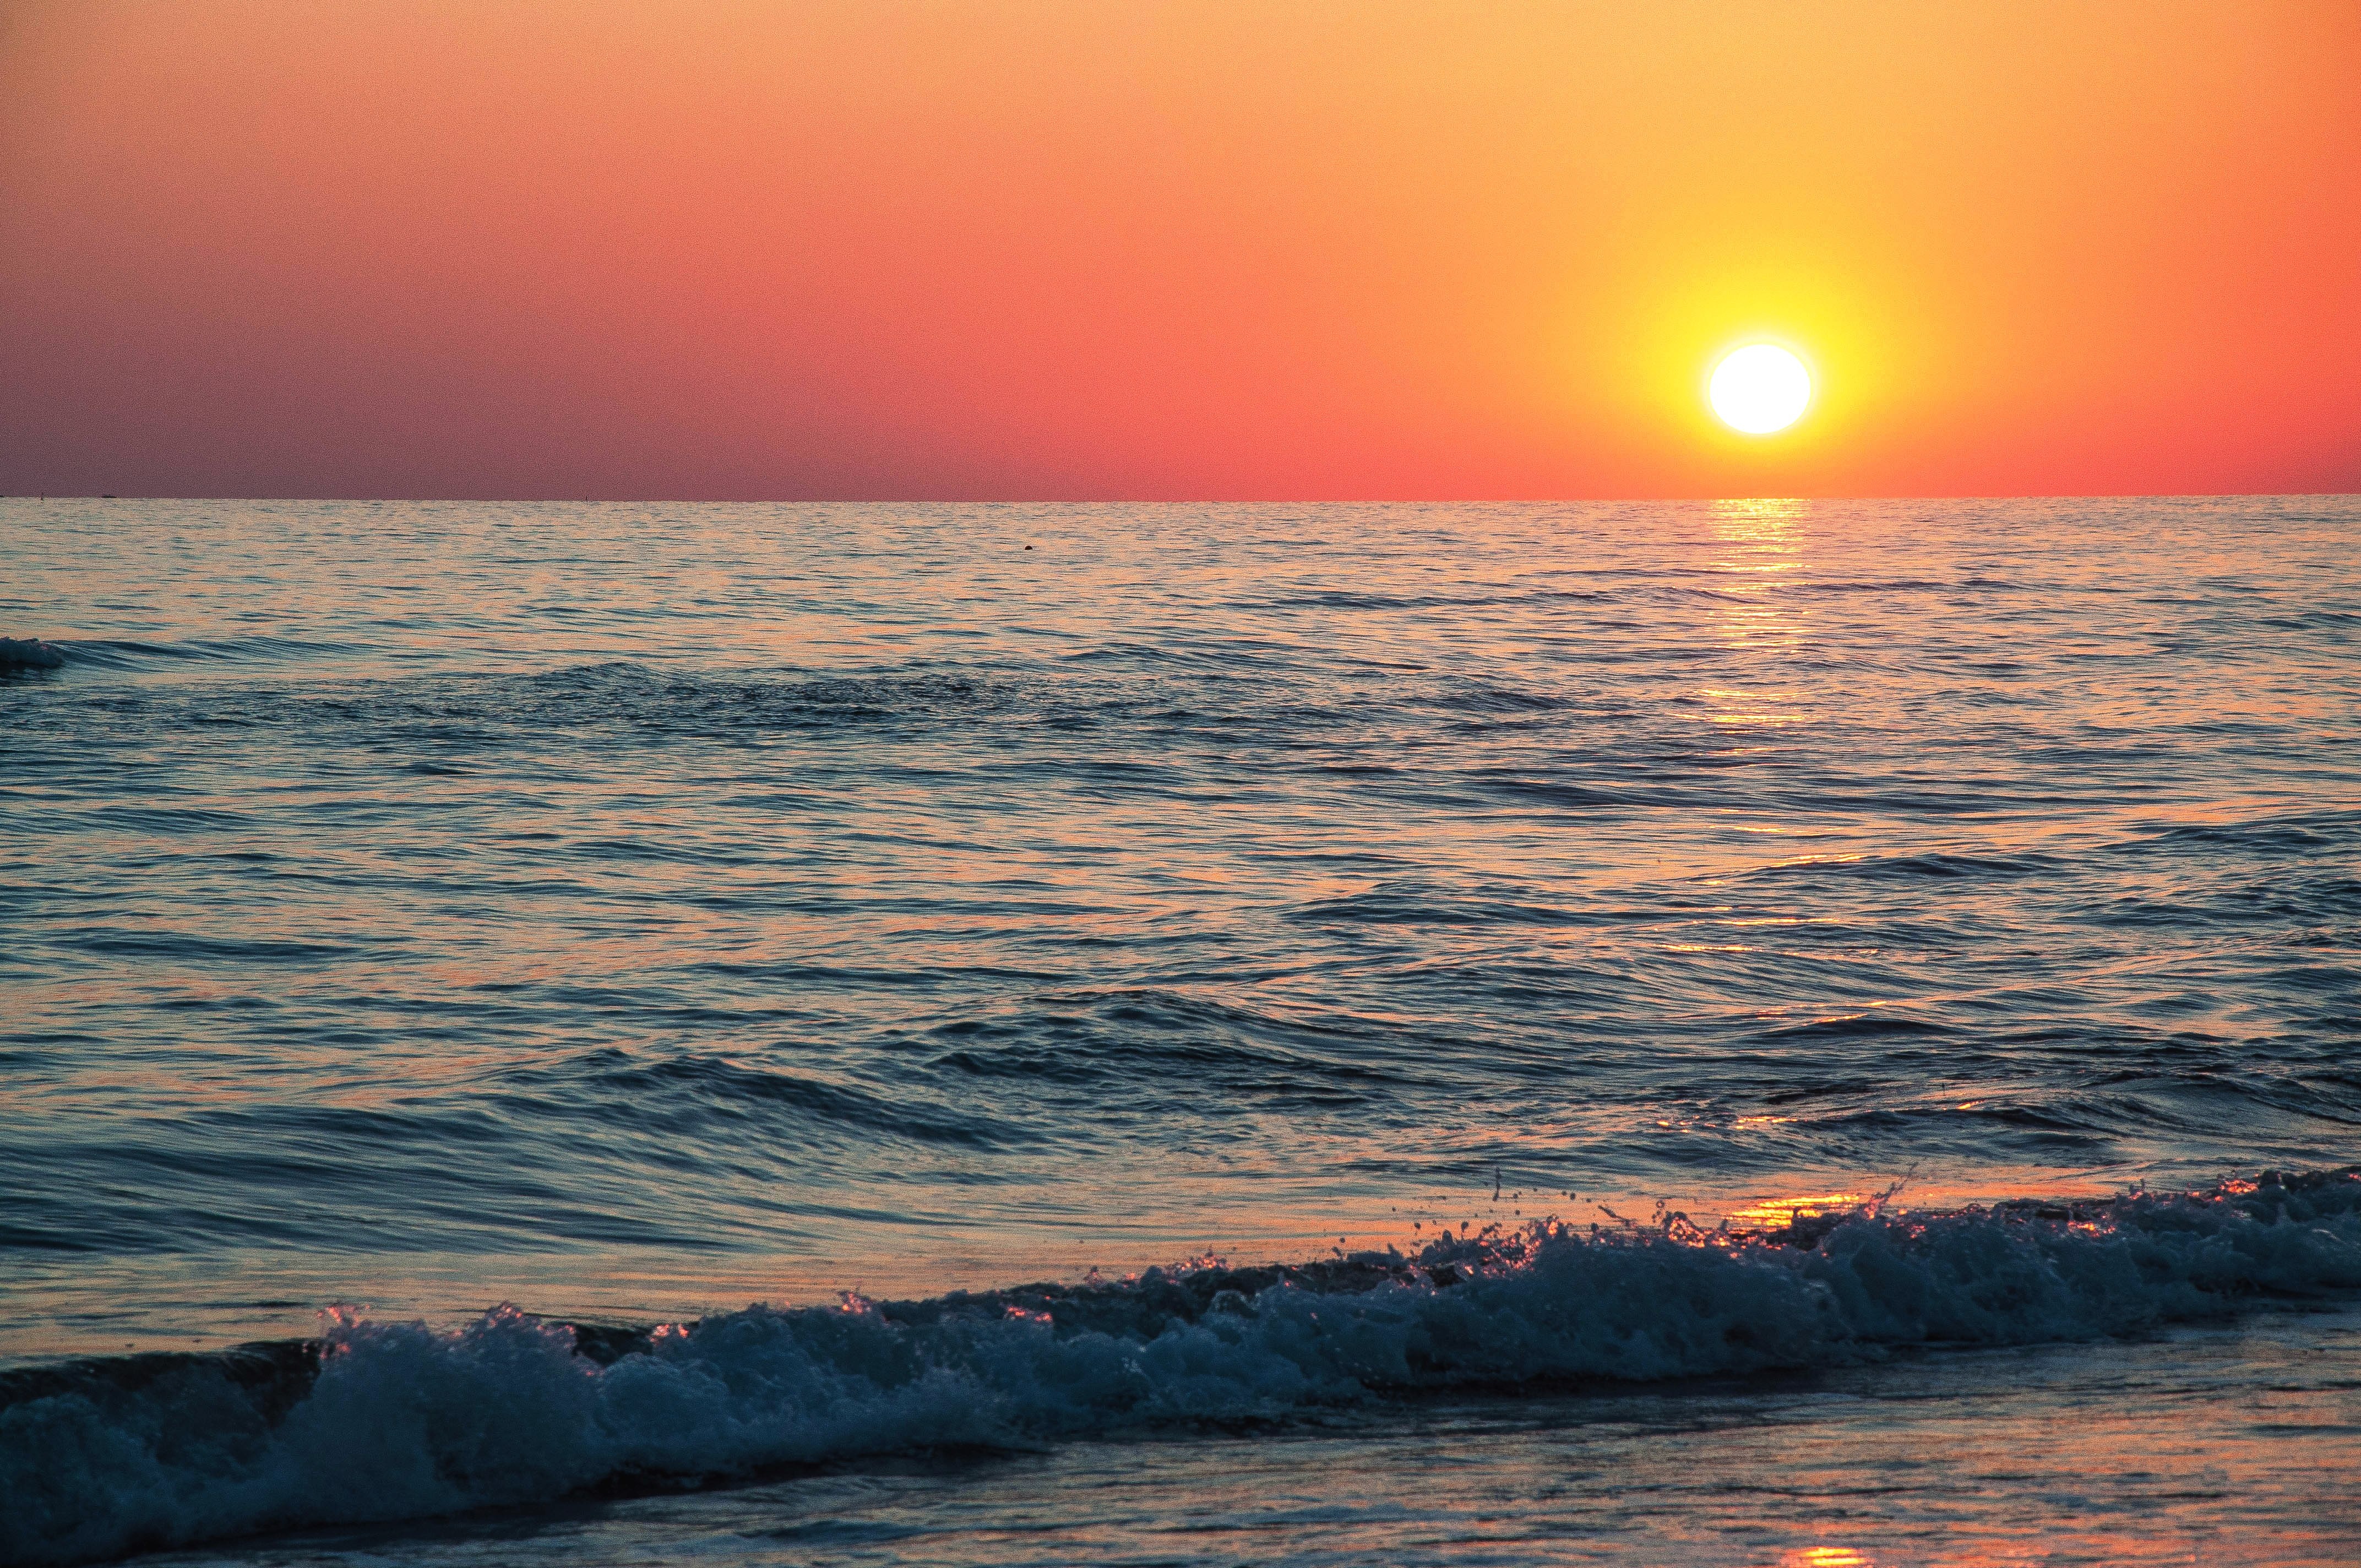
beach, sea, coast, water, ocean, horizon, sun, sunrise, sunset, sunlight, morning, shore, wave, dawn, atmosphere, summer, dusk, evening, reflection, body of water, afterglow, wind wave